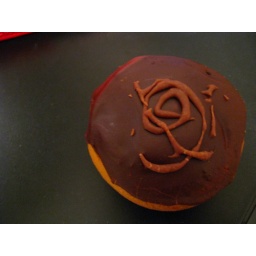
I won a plate of these suckers in a cake walk. Fucking awesome.